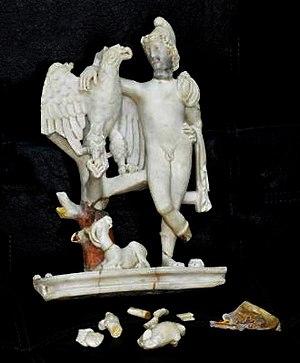
Image de la statuette de Ganymède retrouvée par les services du ministère de l'intérieur en Tunisie
La statuette de Ganymède est une statuette de marbre datée du IVᵉ ou Vᵉ siècle. Elle a été découverte sur le site archéologique de Carthage, en Tunisie, par une équipe d'archéologues américains à la fin des années 1970 dans le cadre de l'opération d'envergure « Pour sauver Carthage » menée par l'Unesco. Elle représente Ganymède aux côtés de Zeus ayant pris l'apparence d'un aigle. Un chien et une chèvre assoupie complètent le groupe.